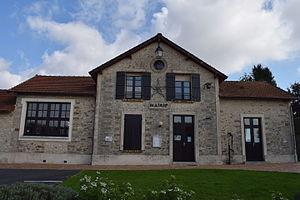
La mairie de Clos-Fontaine vue de face
Clos-Fontaine est une commune française située dans le département de Seine-et-Marne en région Île-de-France.